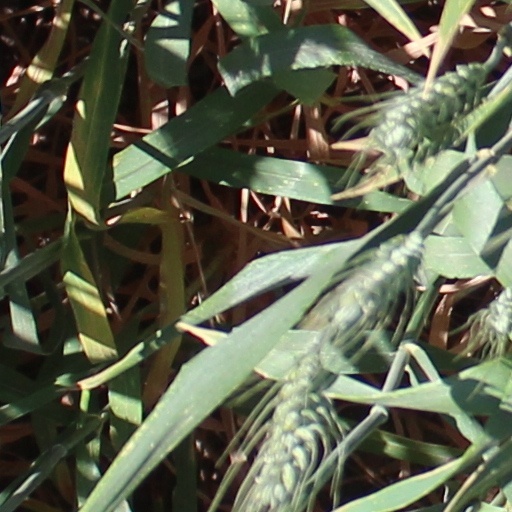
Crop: wheat